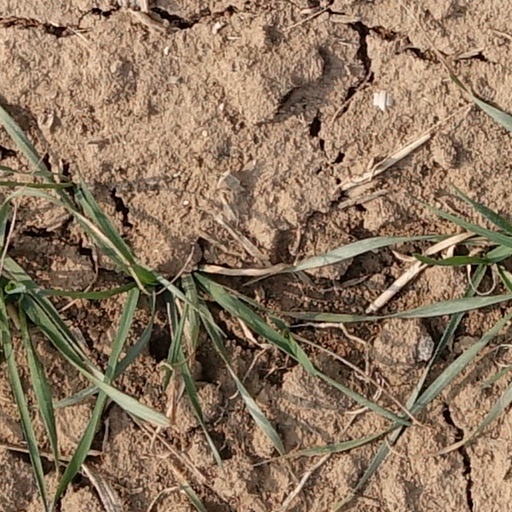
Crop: wheat